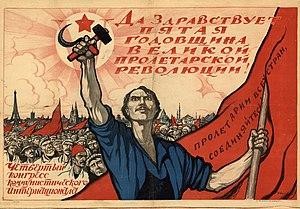
L'histoire du communisme recouvre l'ensemble des évolutions de ce courant d'idées et, par extension, celle des mouvances et des régimes politiques qui s'en sont réclamés. Le communisme se développe principalement au XXᵉ siècle, dont il constitue l'une des principales forces politiques : à son apogée, durant la seconde moitié du siècle, un quart de l'humanité vit sous un régime communiste.